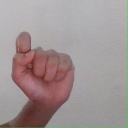
अक्षर: घ